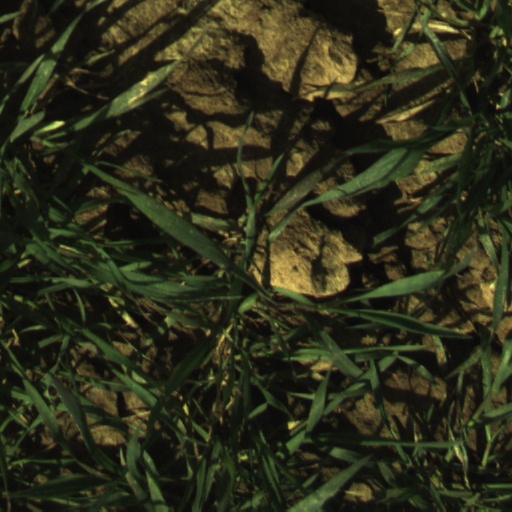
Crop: wheat